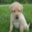
Label: dog